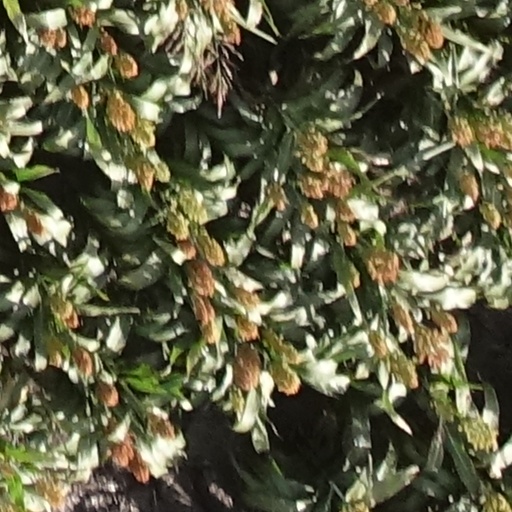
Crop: sorghum